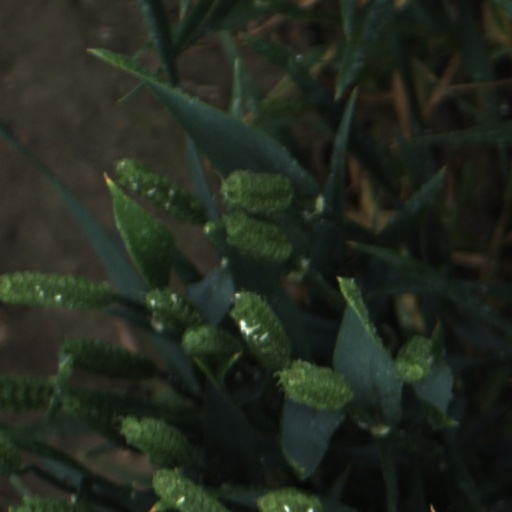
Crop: wheat